List of cathedrals in Italy

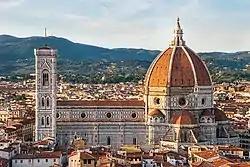
The Santa Maria del Fiore cathedral in Florence by Filippo Brunelleschi, which has the largest brick dome in the world, and is considered a masterpiece of world architecture.

This is a list of cathedrals in Italy, including also Vatican City and San Marino. This is intended to be a complete list of extant cathedrals – i.e., churches that are the seats of bishops – and co-cathedrals. Many former cathedrals and proto-cathedrals are also included, but many more are yet to be added.